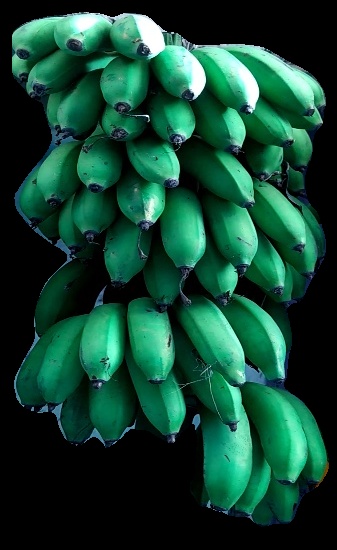
Variety: rasbale
Grade: grade2